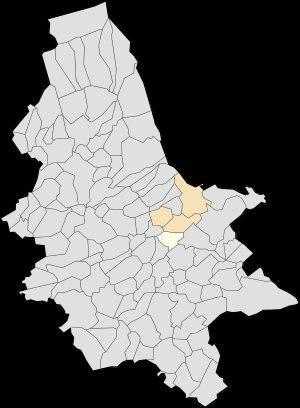
Wizernes est une commune française située dans le département du Pas-de-Calais en région Hauts-de-France.